Culture of Paris

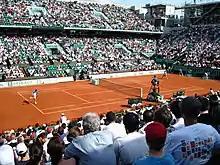
A match underway at the French Open at Stade Roland Garros.

Paris' annual Bastille Day celebrations take place on 14 July. Along with this national celebration, Paris has a number of other Summer events. Paris Plage is an annual tradition since 2002, seeing three beaches, complete with sand and a theme, built along the Seine. The open-air cinema at the Parc de la Villette is a hugely popular event with Parisians. The Bois de Boulogne city park also features outdoor theatre performances at its Jardin Shakespeare (Shakespeare garden).